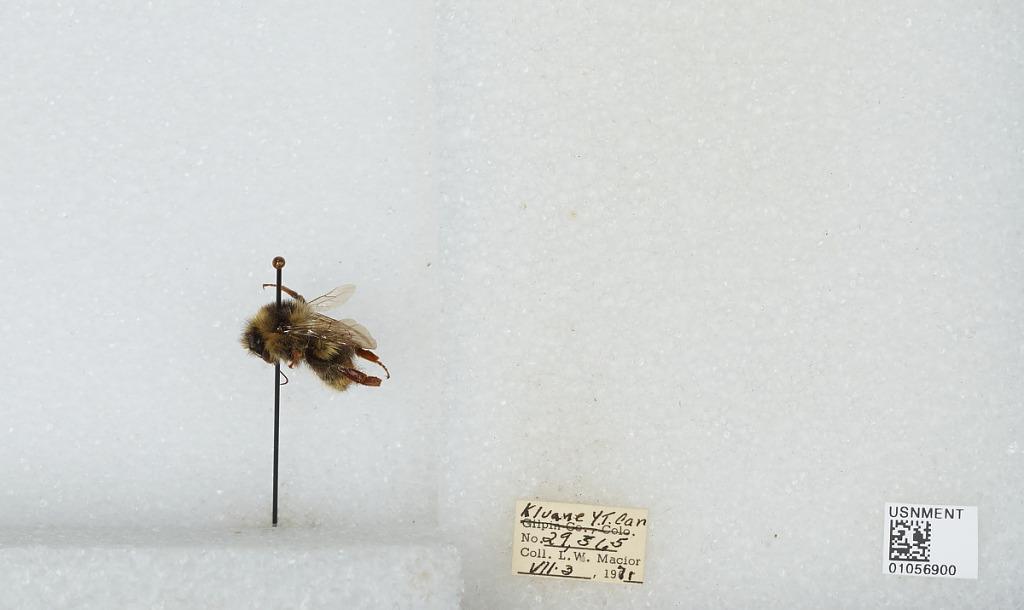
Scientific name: Bombus bifarius nearcticus
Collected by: L. Macior
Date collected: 1971-7-3
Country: Canada
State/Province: Yukon Territory
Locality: Kluane
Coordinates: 60.75, -139.5